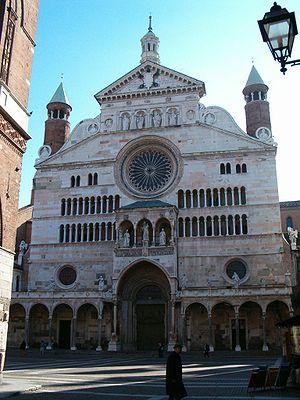
Marc'Antonio Ingegneri est un compositeur italien, maître de Claudio Monteverdi.